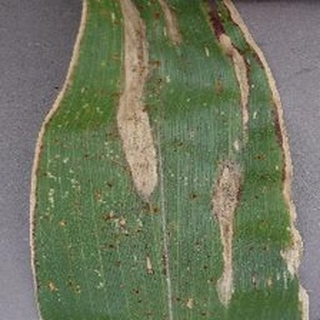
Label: corn_northern_leaf_blight